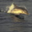
Label: dolphin